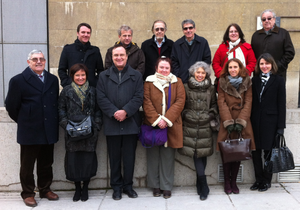
Conseil d'Administration de la Société Française de Parasitologie - 22 janvier 2015 Photographie prise dans le jardin du Muséum National d'Histoire Naturelle, Paris Rangée de derrière (de gauche à droite)